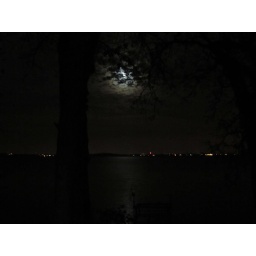
Moon over the lake through the tree and clouds